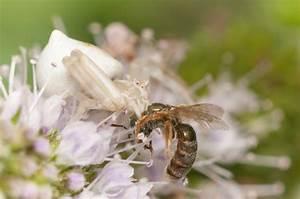
spider